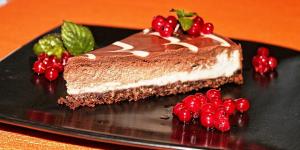
tarta de galletas flan y chocolate